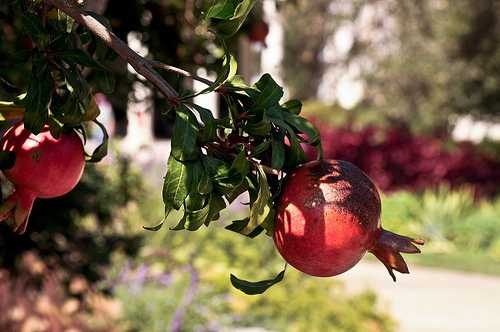
Label: Pomegranate